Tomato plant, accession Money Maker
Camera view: tilt-top (135 deg); turntable rotation: 0 degrees
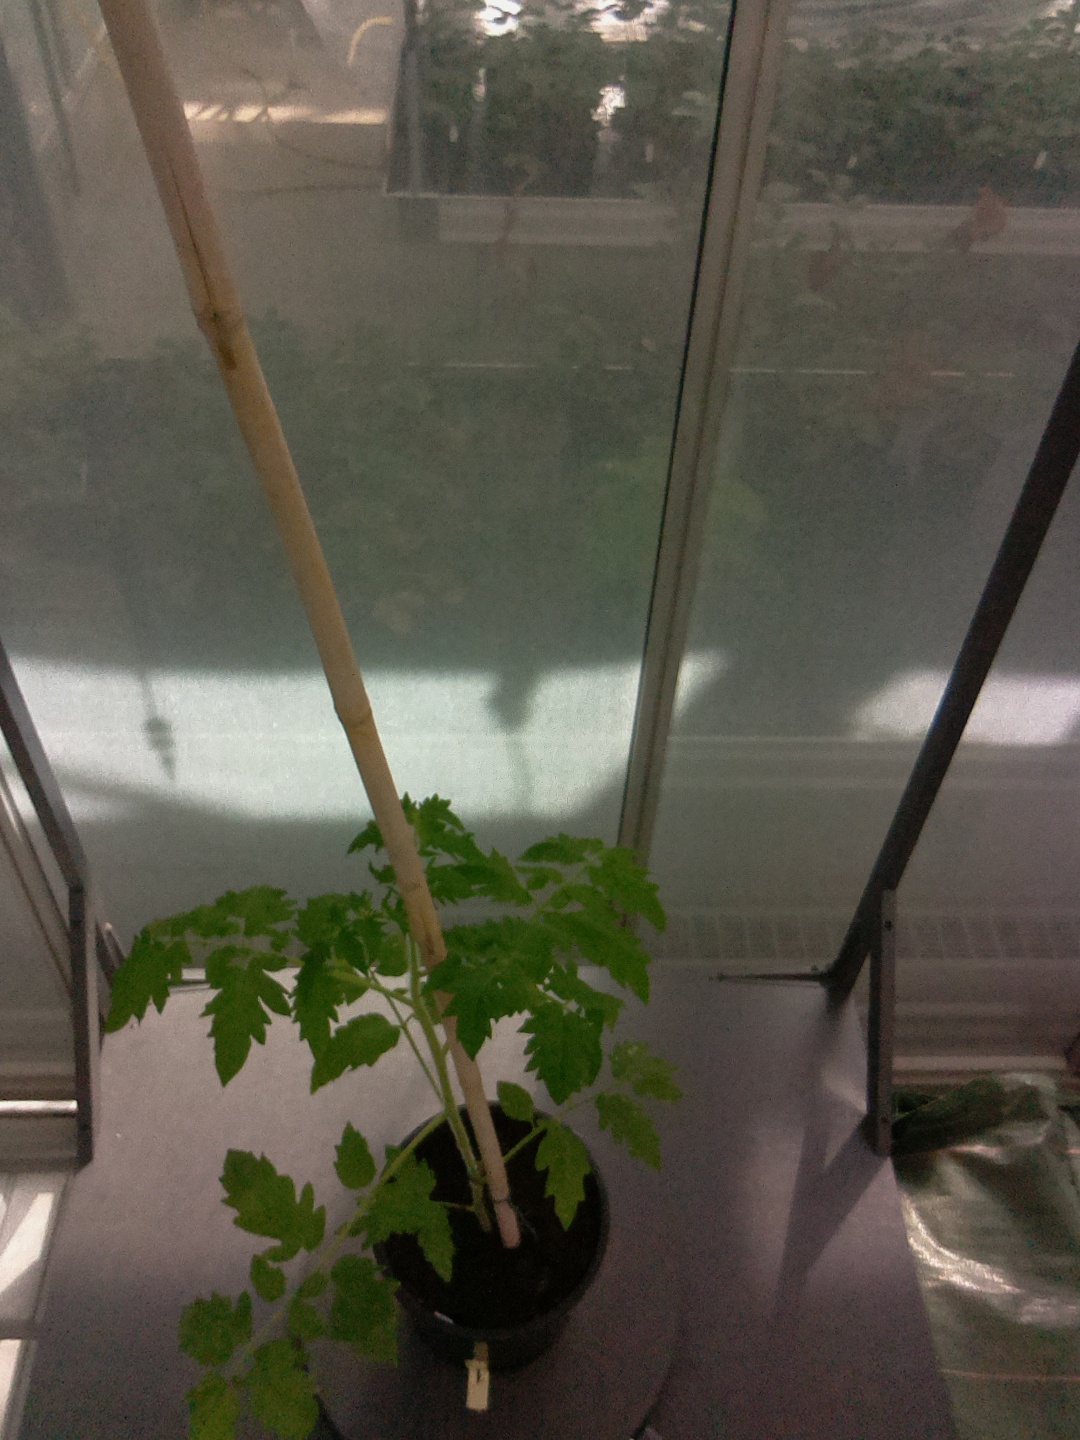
BBCH growth stage 14: 8 of true leaves visible